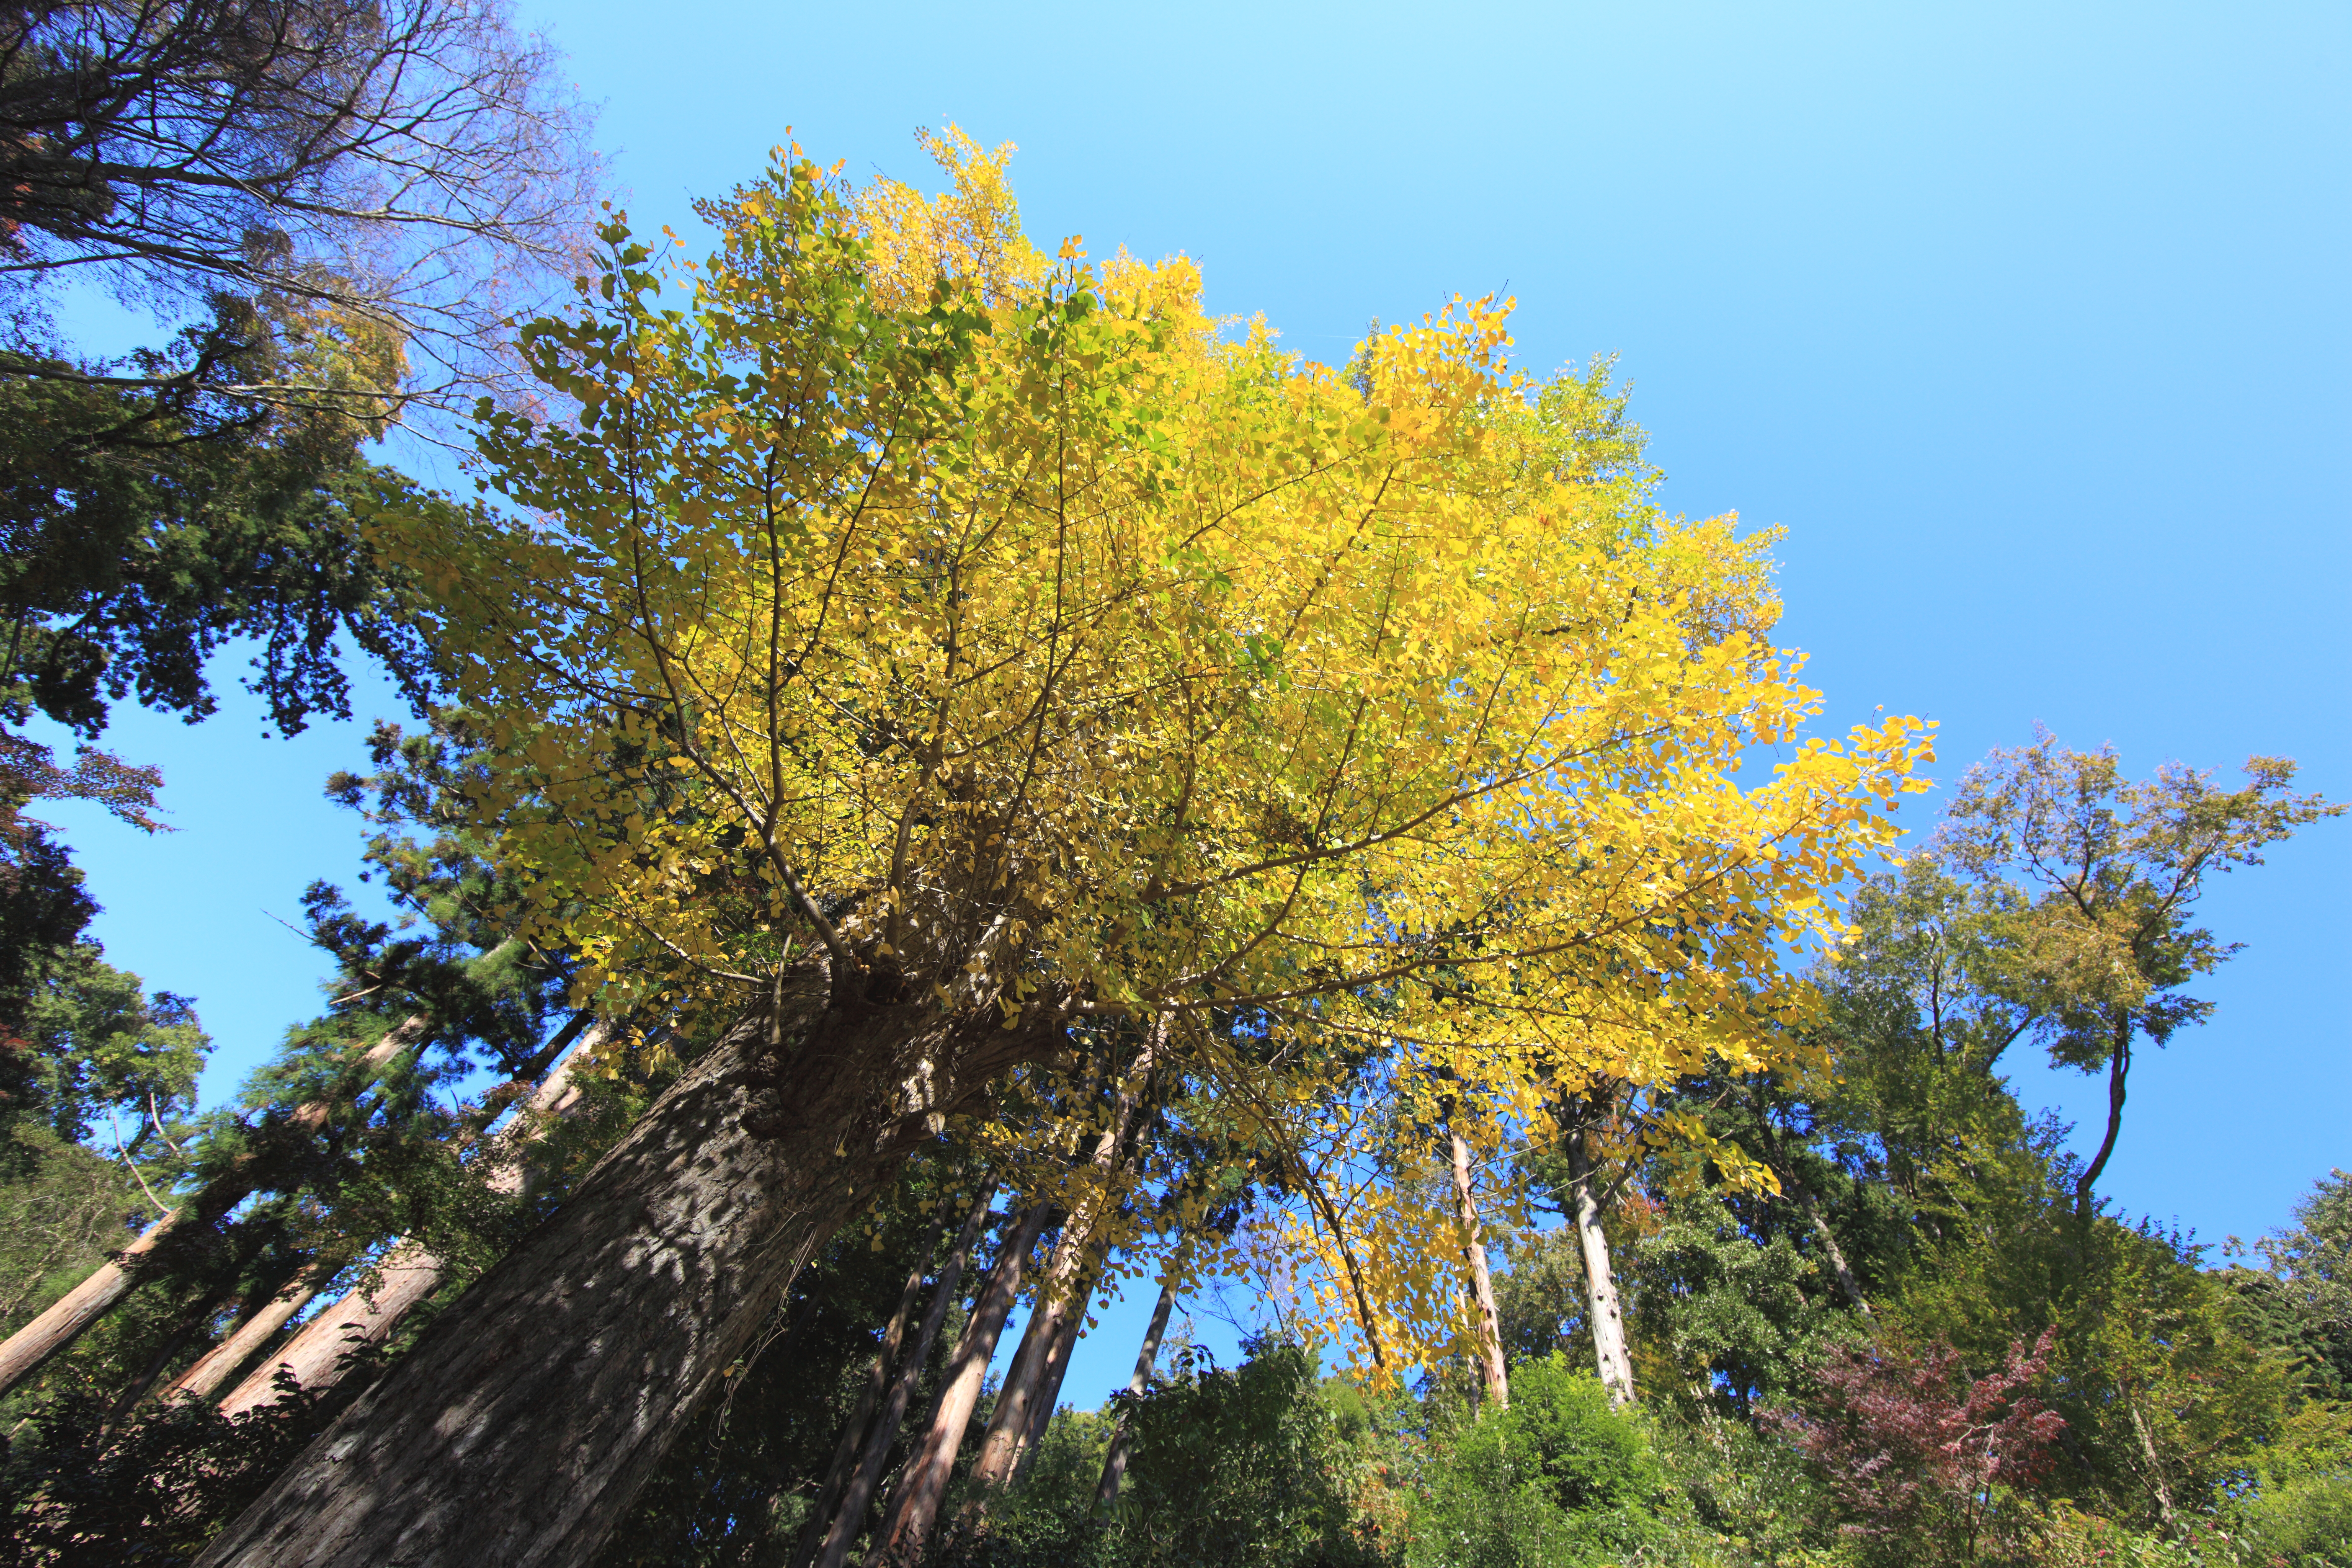
tree, branch, plant, leaf, flower, high, autumn, botany, season, deciduous, 5d, ginkgo, biloba, hires, woodland, markii, ecosystem, hi, res, resolution, ibaraki, hitachiohta, seizansoh, taxonomy binomial ginkgobiloba, flowering plant, maidenhair tree, biome, woody plant, land plant